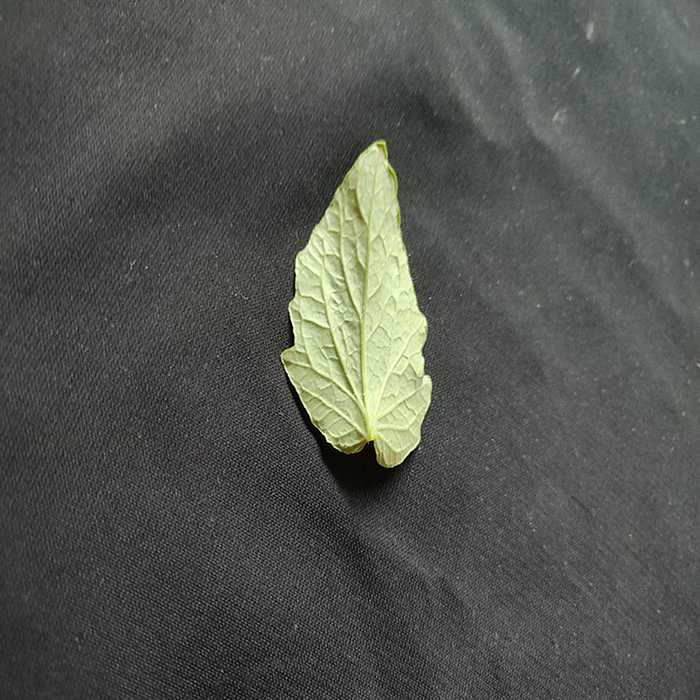
Plant: Tomato
Label: Tomato Fresh leaf